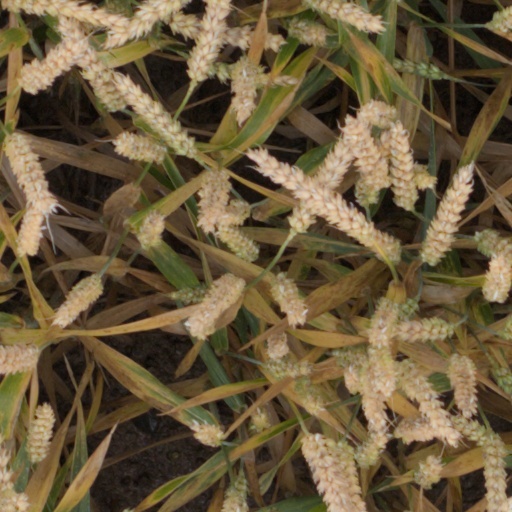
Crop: wheat